Pennsylvania Route 415

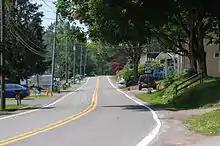
The eastern part of PA 415 on the northern side of Harveys Lake

The alignment of PA 415 splits at Harveys Lake, with signage heading around both directions. The alignment of SR 0415 heads along the western side of the lake, passing through the small lakeside community. The route crosses over a short portion of Harveys Lake, turning to the north a short distance later. The lakeside community passes several lakeside homes for a distance, also winding its way through the forestry on the eastern side of the lake. The forestry continues until approaching a hairpin turn along the lake. At an intersection with Outlet Road, PA 415 makes the hairpin turn, crossing over an outlet from Harveys Lake, and continuing to the northeast along the shoreline of Harveys Lake once again.